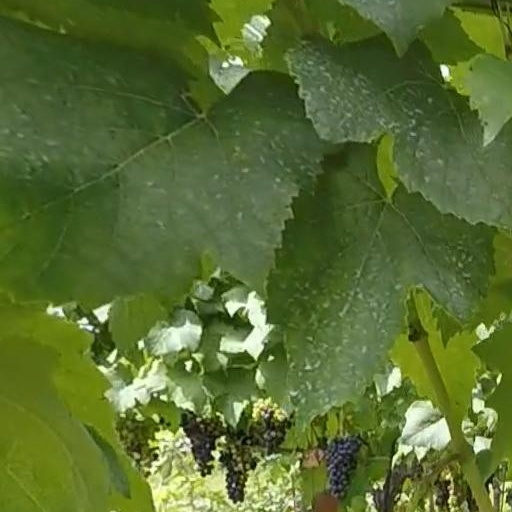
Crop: grape